Lee Hill (actor)

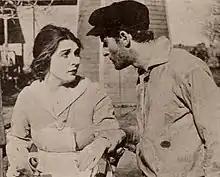
Belle Bennett and Lee Hill in "The Lonely Woman" (1918)

Lee Hill Trexler (born Tellman Trexler; July 8, 1894 – September 15, 1957) was an American actor of the silent era. He appeared in 74 films between 1914 and 1924. He was born in Minnesota and died in Los Angeles, California.